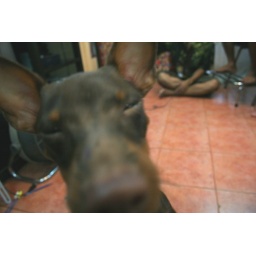
this little dog was running around chewing on a teddy bear three times its size.